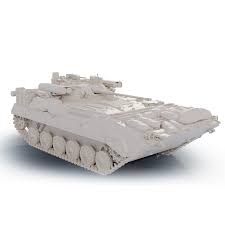
Label: BMP